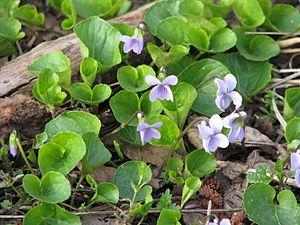
Viola epipsila est une espèce végétale de la famille des Violaceae. Elle a une distribution circumpolaire et se développe préférentiellement dans les forêts humides. Elle ressemble à la violette des marais, mais est plus grande et se trouve plus au nord.